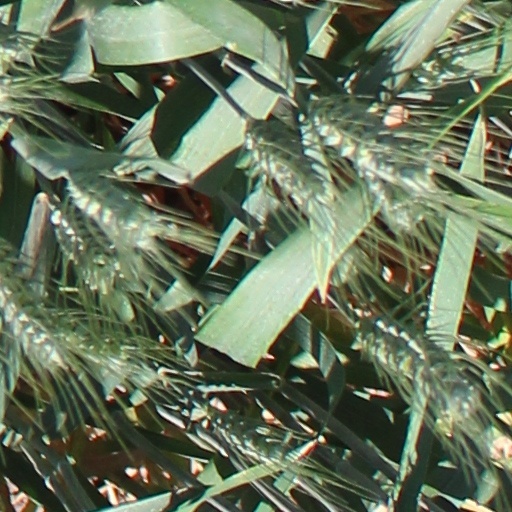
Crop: wheat